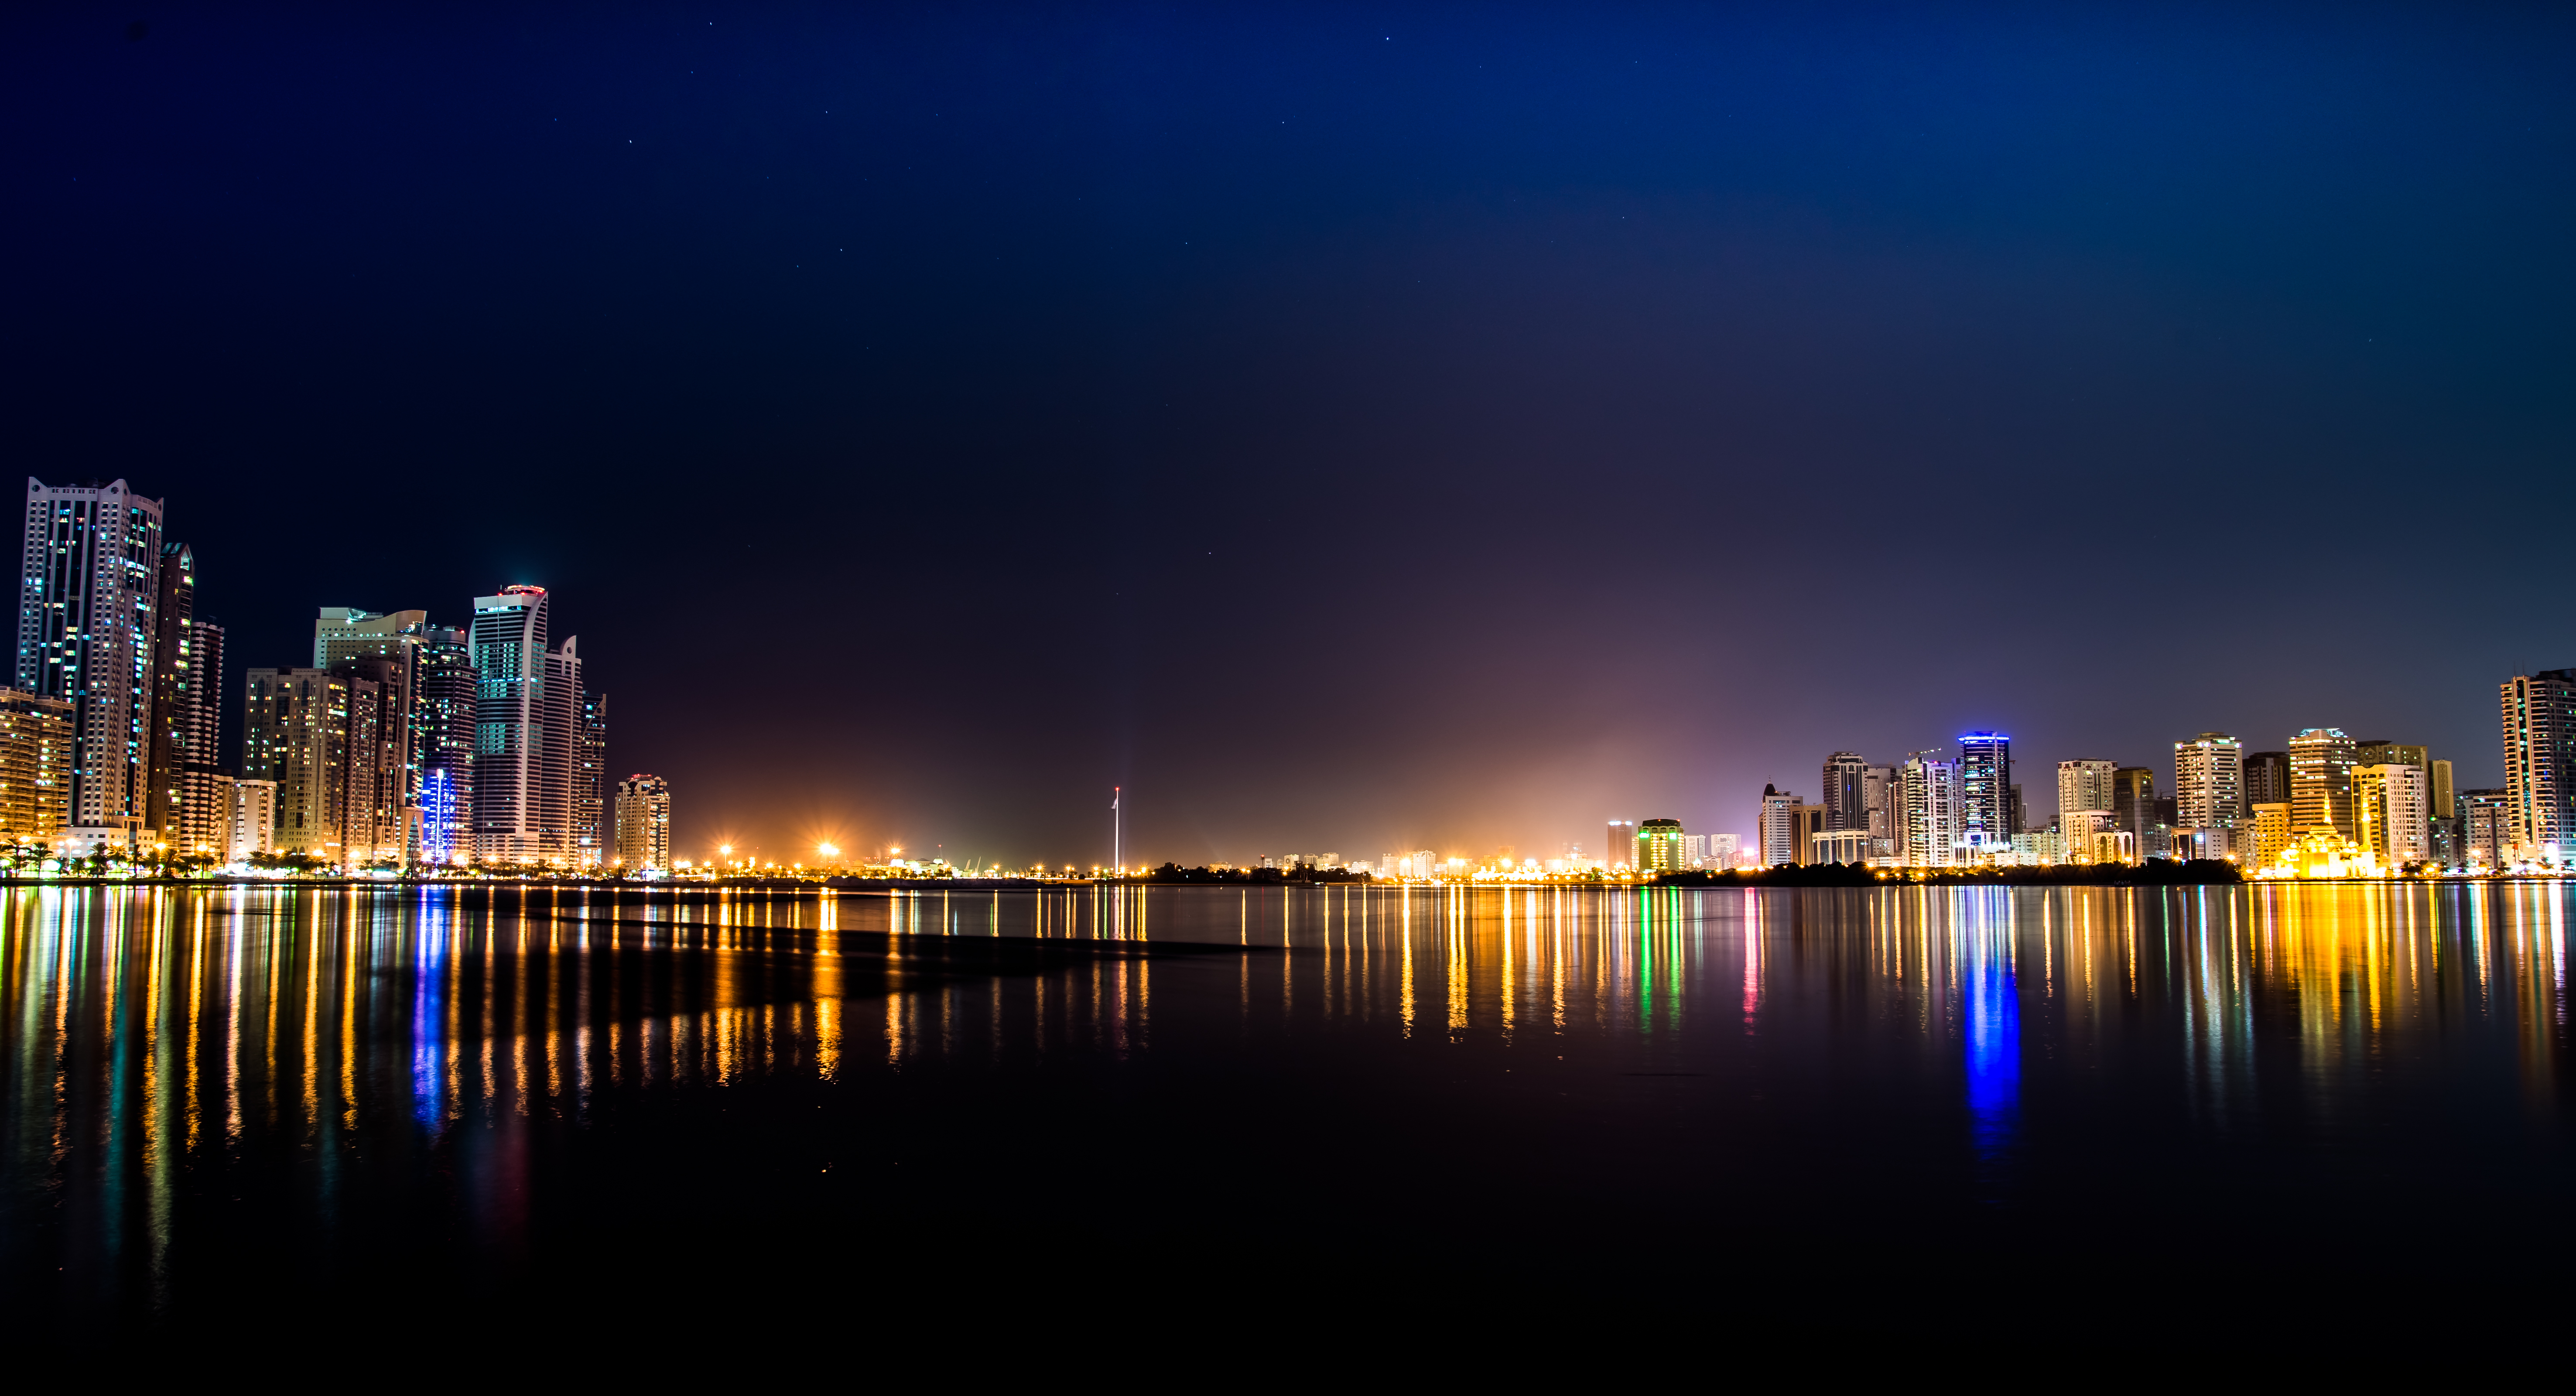
horizon, light, structure, skyline, night, dawn, city, skyscraper, urban, cityscape, dusk, evening, reflection, tower, seascape, landmark, lights, buildings, reflections, metropolis, high rises, human settlement